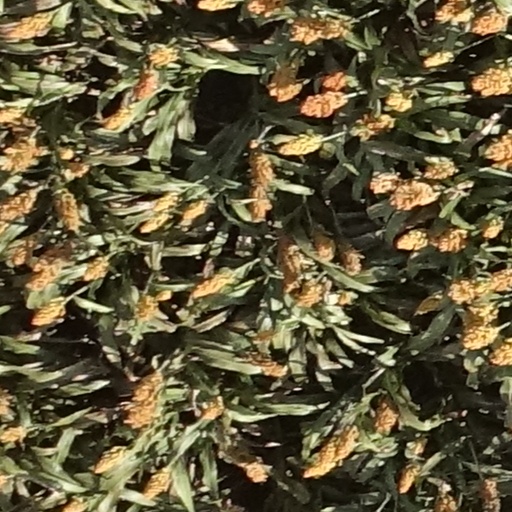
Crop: sorghum